George Belknap

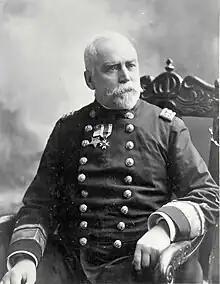

George Eugene Belknap (22 January 1832 – 7 April 1903) was a rear admiral in the United States Navy. USS "Belknap" (DD-251) was named for him.